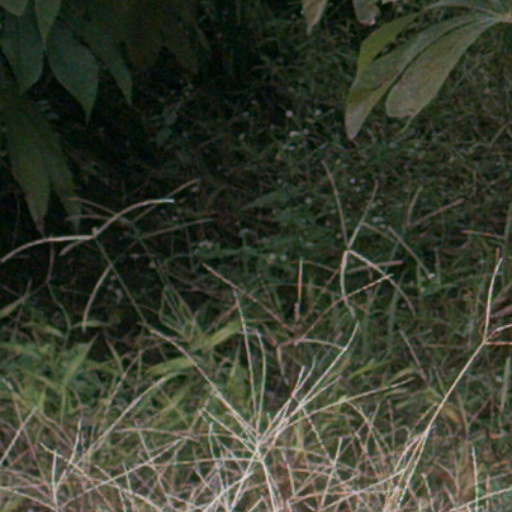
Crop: cassava